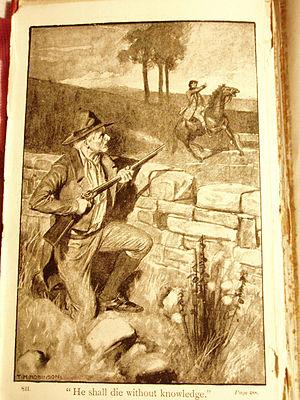
Shirley est un roman de l'écrivain anglais Charlotte Brontë publié en 1849. En France, il paraît pour la première fois en 1850.